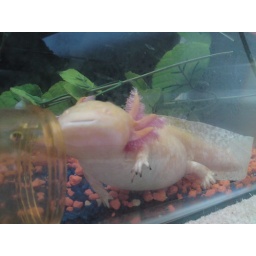
my golden axolotl female near a seethrough plastic pipe (female)